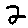
Label: 2